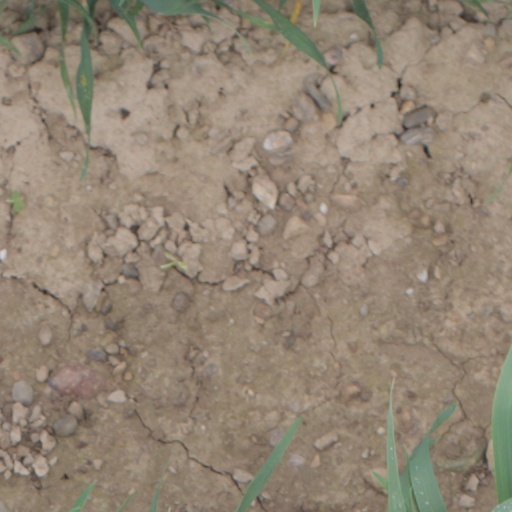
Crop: wheat